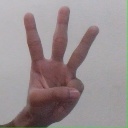
अक्षर: व